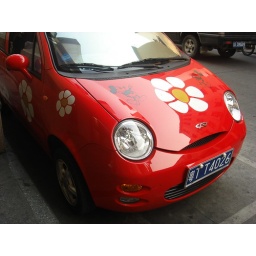
came across a bright red painted QQ car in street, Zhongshan. the owner must have a kid or a kid's heart.